Thomas Van Alyea

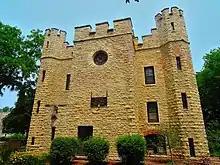
Dekoven Hall St. John's Military Academy

He was born September 21, 1890, in Princeville, Illinois, and his parents were Thomas Van Alyea and Ellen (née) Stevens Moody. He married Margaret (née) Fitch on June 24, 1925, and they had a daughter August 28, 1926.